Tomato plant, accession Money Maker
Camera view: tilt-top (135 deg); turntable rotation: 180 degrees
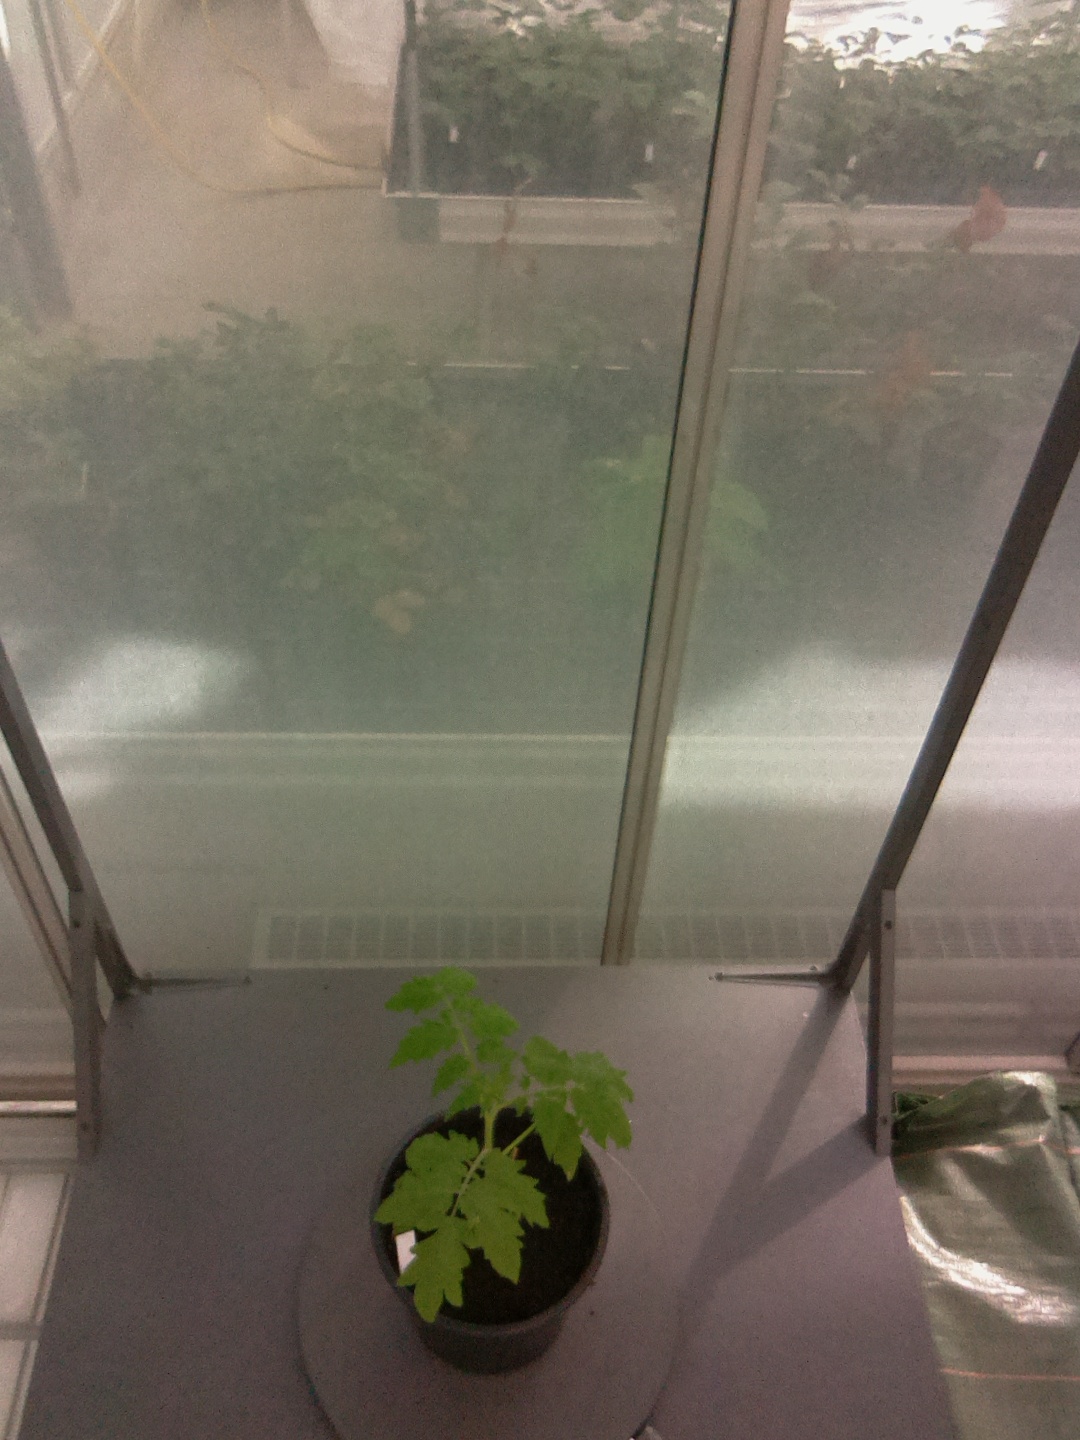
BBCH growth stage 13: 6 of true leaves visible